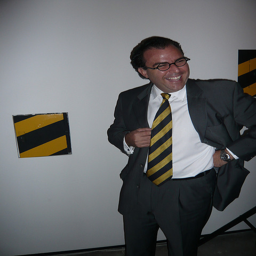
A man wearing a stripe tie and a gray suit.
A man wearing a striped tie stands beside a striped painting.
The man is happy about how he matches the picture.
A man with a striped tie that matches the wall.
a man laughing that his tie matches the painting on the wall